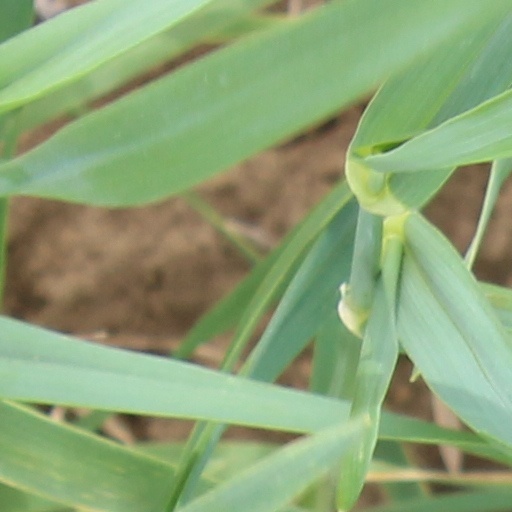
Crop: wheat